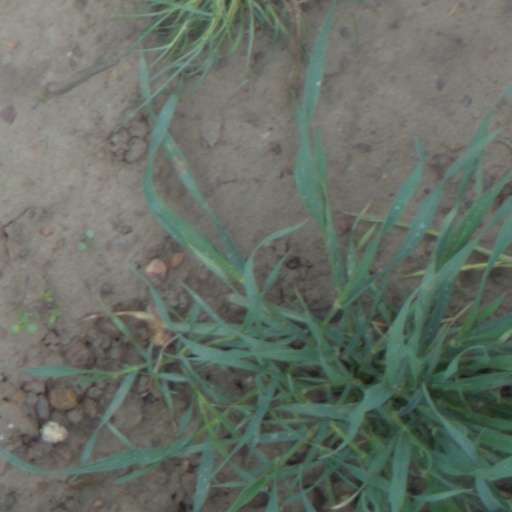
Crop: wheat